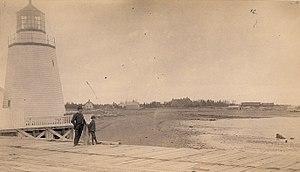
Phare, St. Andrews, N.-B., Canada. Papier albuminé monté sur carton.